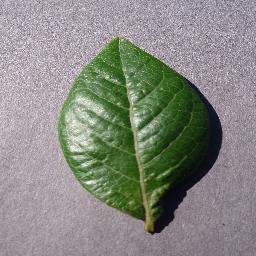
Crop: blueberry
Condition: healthy